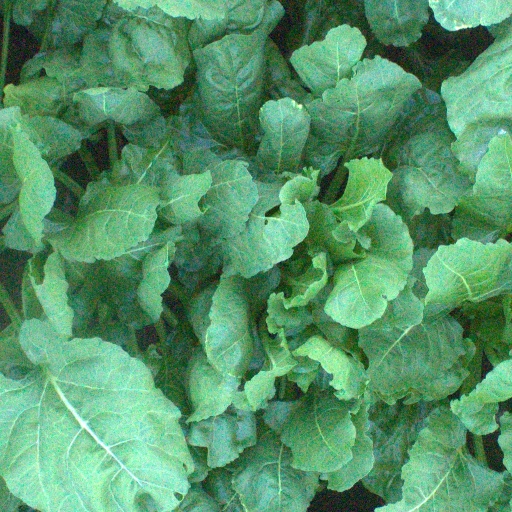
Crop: sugar beet